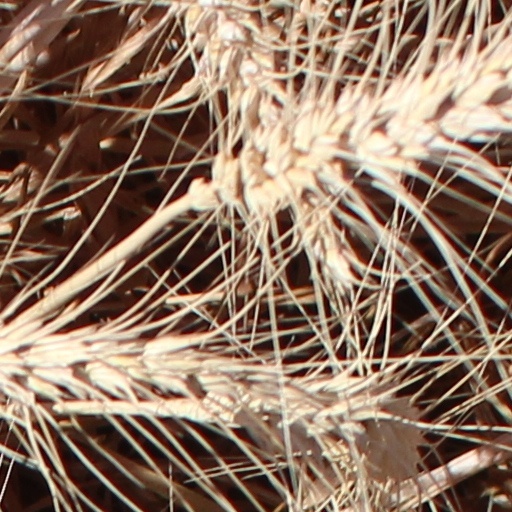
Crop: wheat